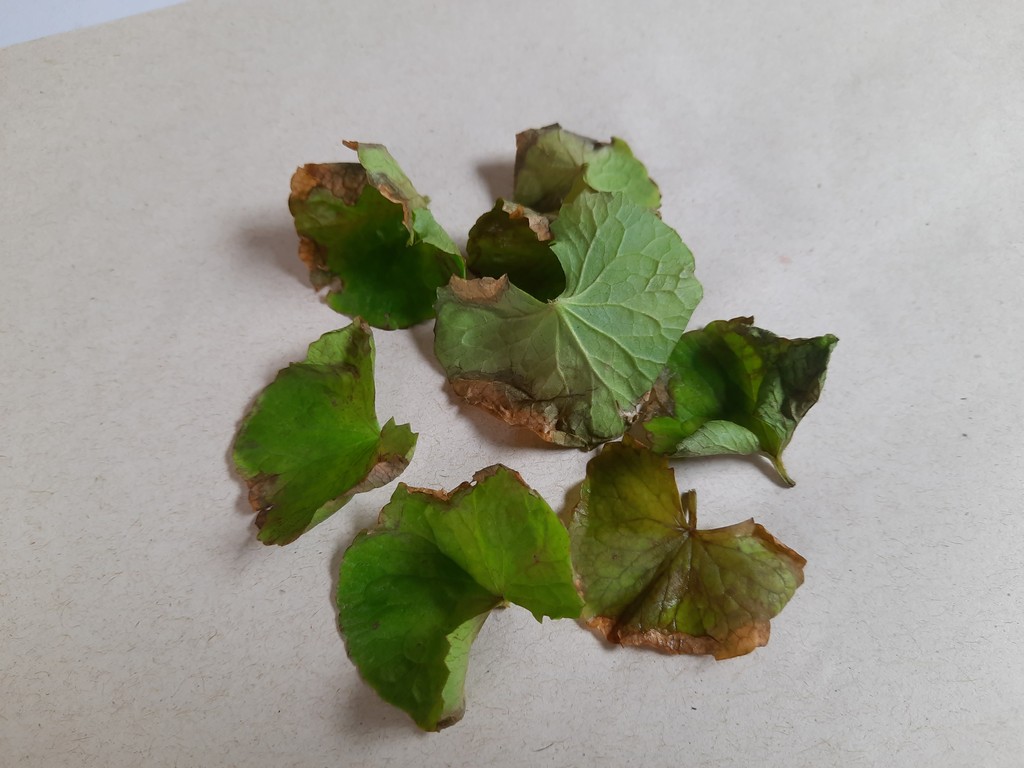
Label: Unhealthy